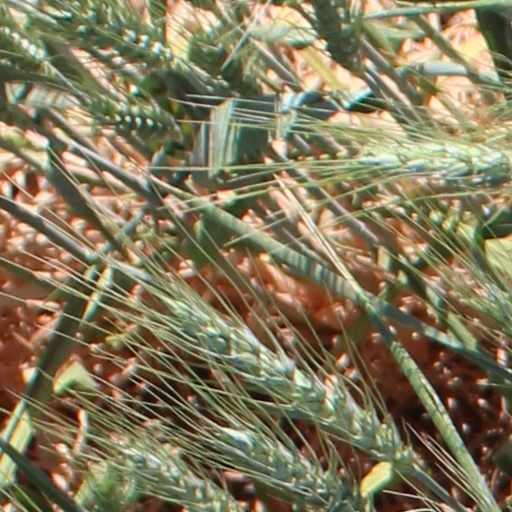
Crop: wheat